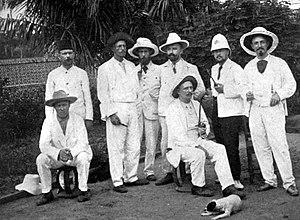
L'État indépendant du Congo, dont le territoire correspond à celui de l'actuelle république démocratique du Congo, est un État d'Afrique centrale sur lequel le roi des Belges Léopold II exerça une souveraineté de fait de 1885 à 1908.